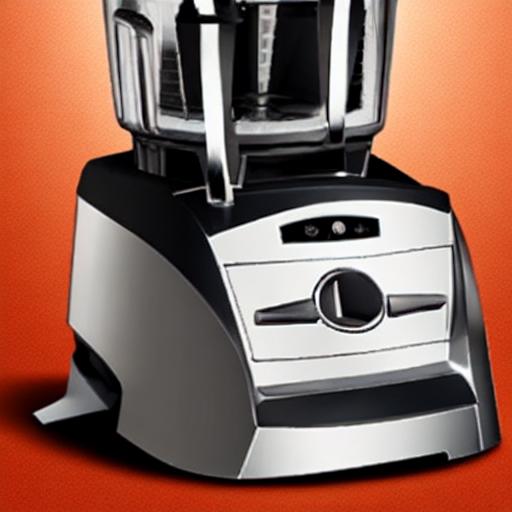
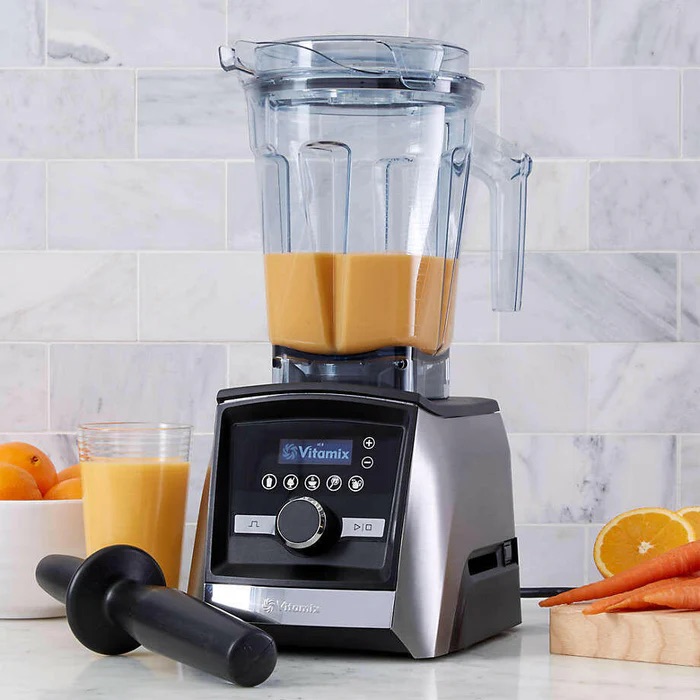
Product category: items_blender
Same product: no